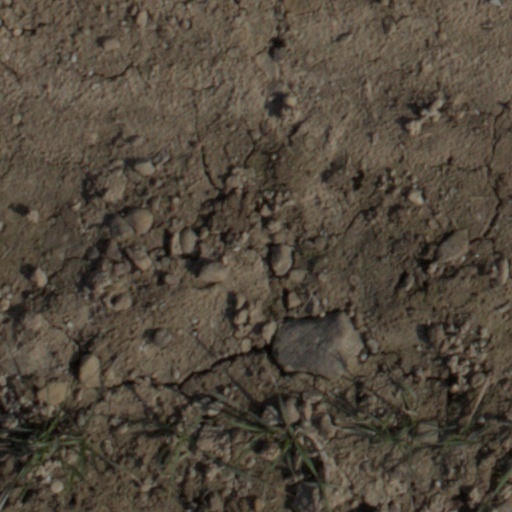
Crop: wheat